Cathode-ray tube

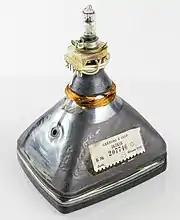
An aluminized monochrome CRT. The black matte coating is aquadag.

A practical limit on the size of a CRT is the weight of the thick glass needed to safely sustain its vacuum, since a CRT's exterior is exposed to the full atmospheric pressure, which for instance totals on a 27-inch (400 in) screen. For example, the large 43-inch Sony PVM-4300 weighs , much heavier than 32-inch CRTs (up to ) and 19-inch CRTs (up to ). Much lighter flat panel TVs are only ~ for 32-inch and for 19-inch.